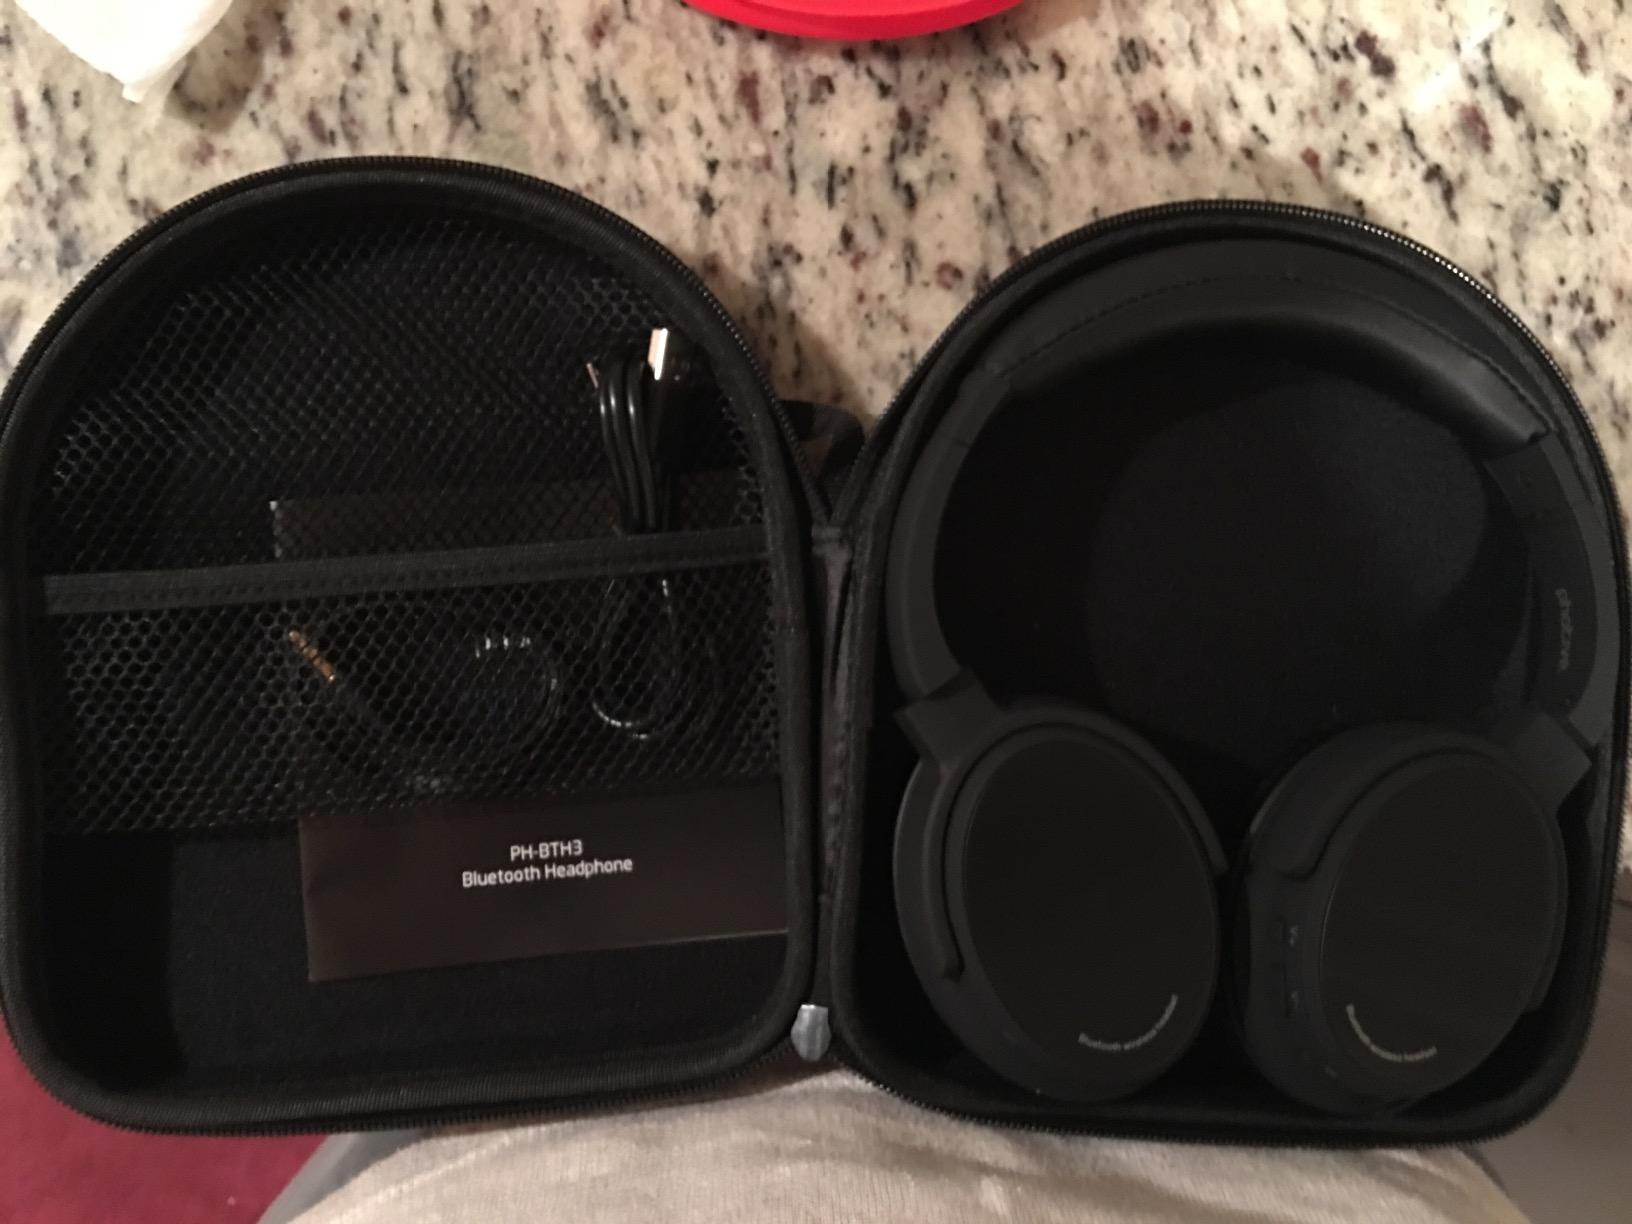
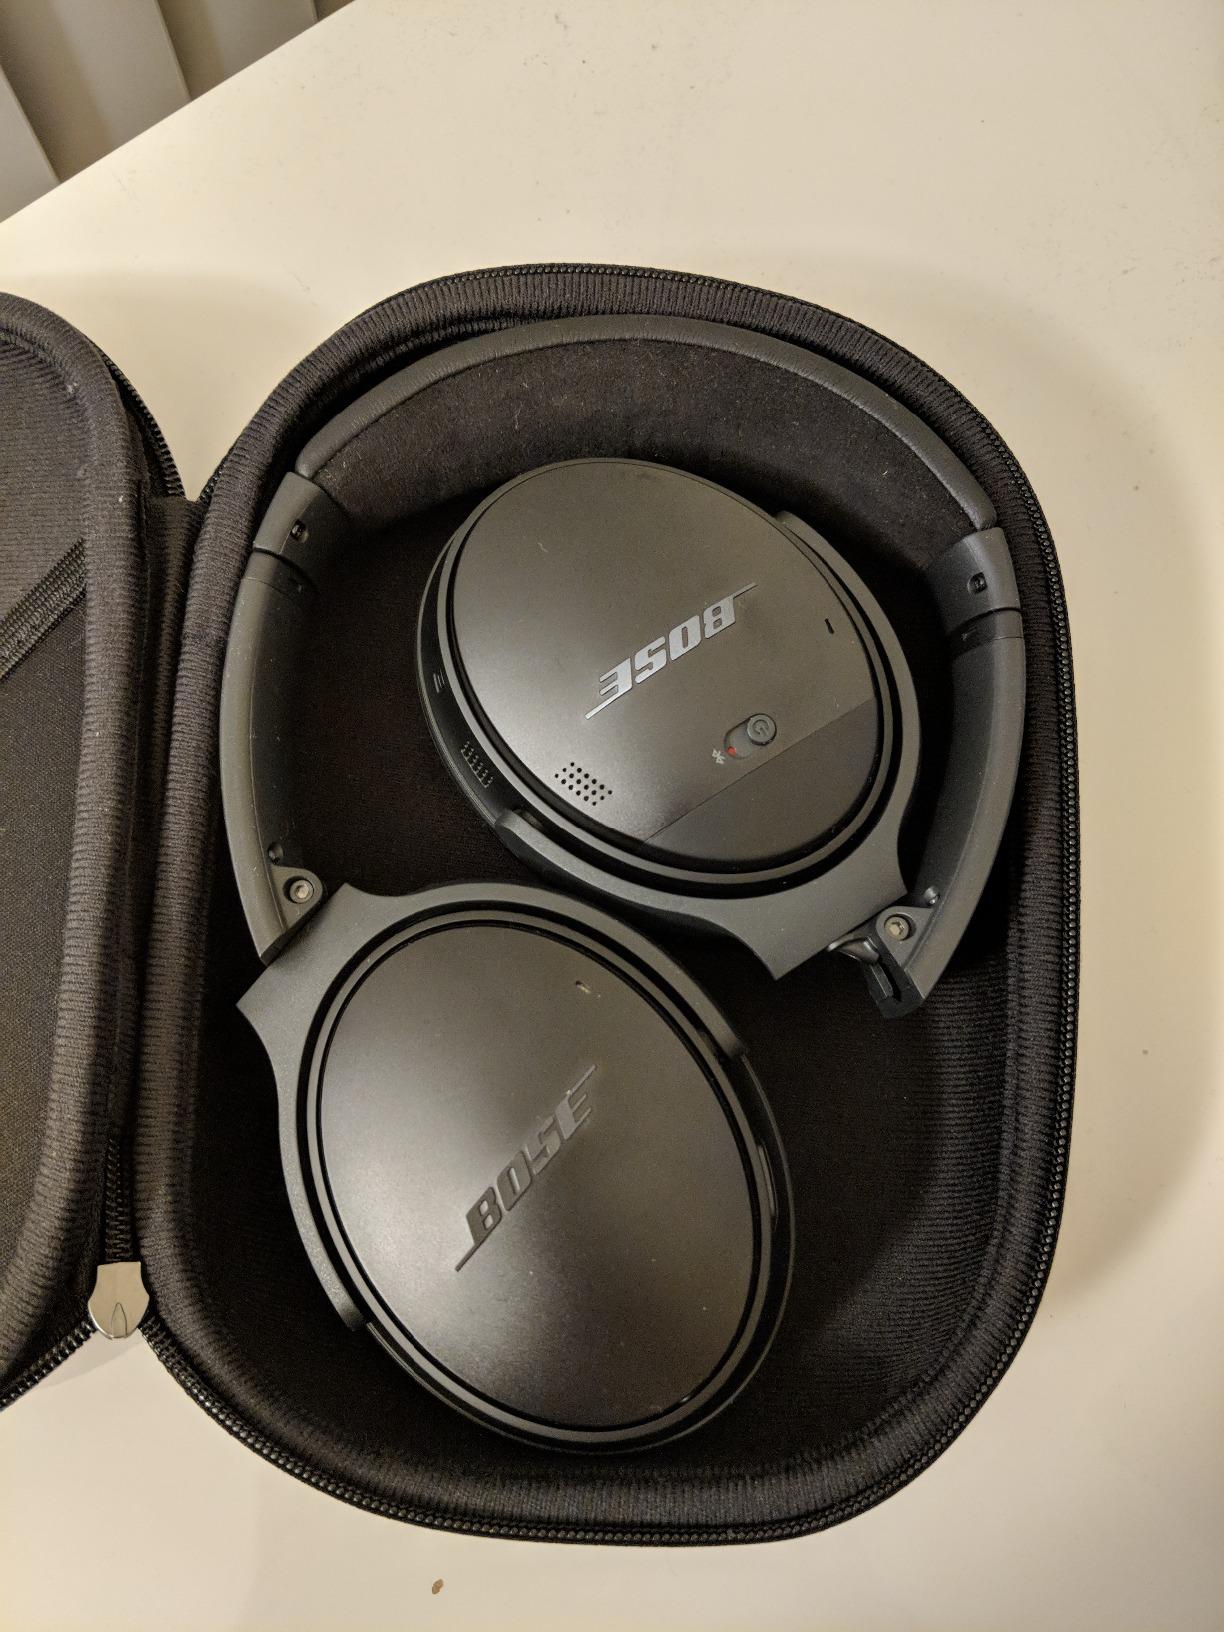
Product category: headphones
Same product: no